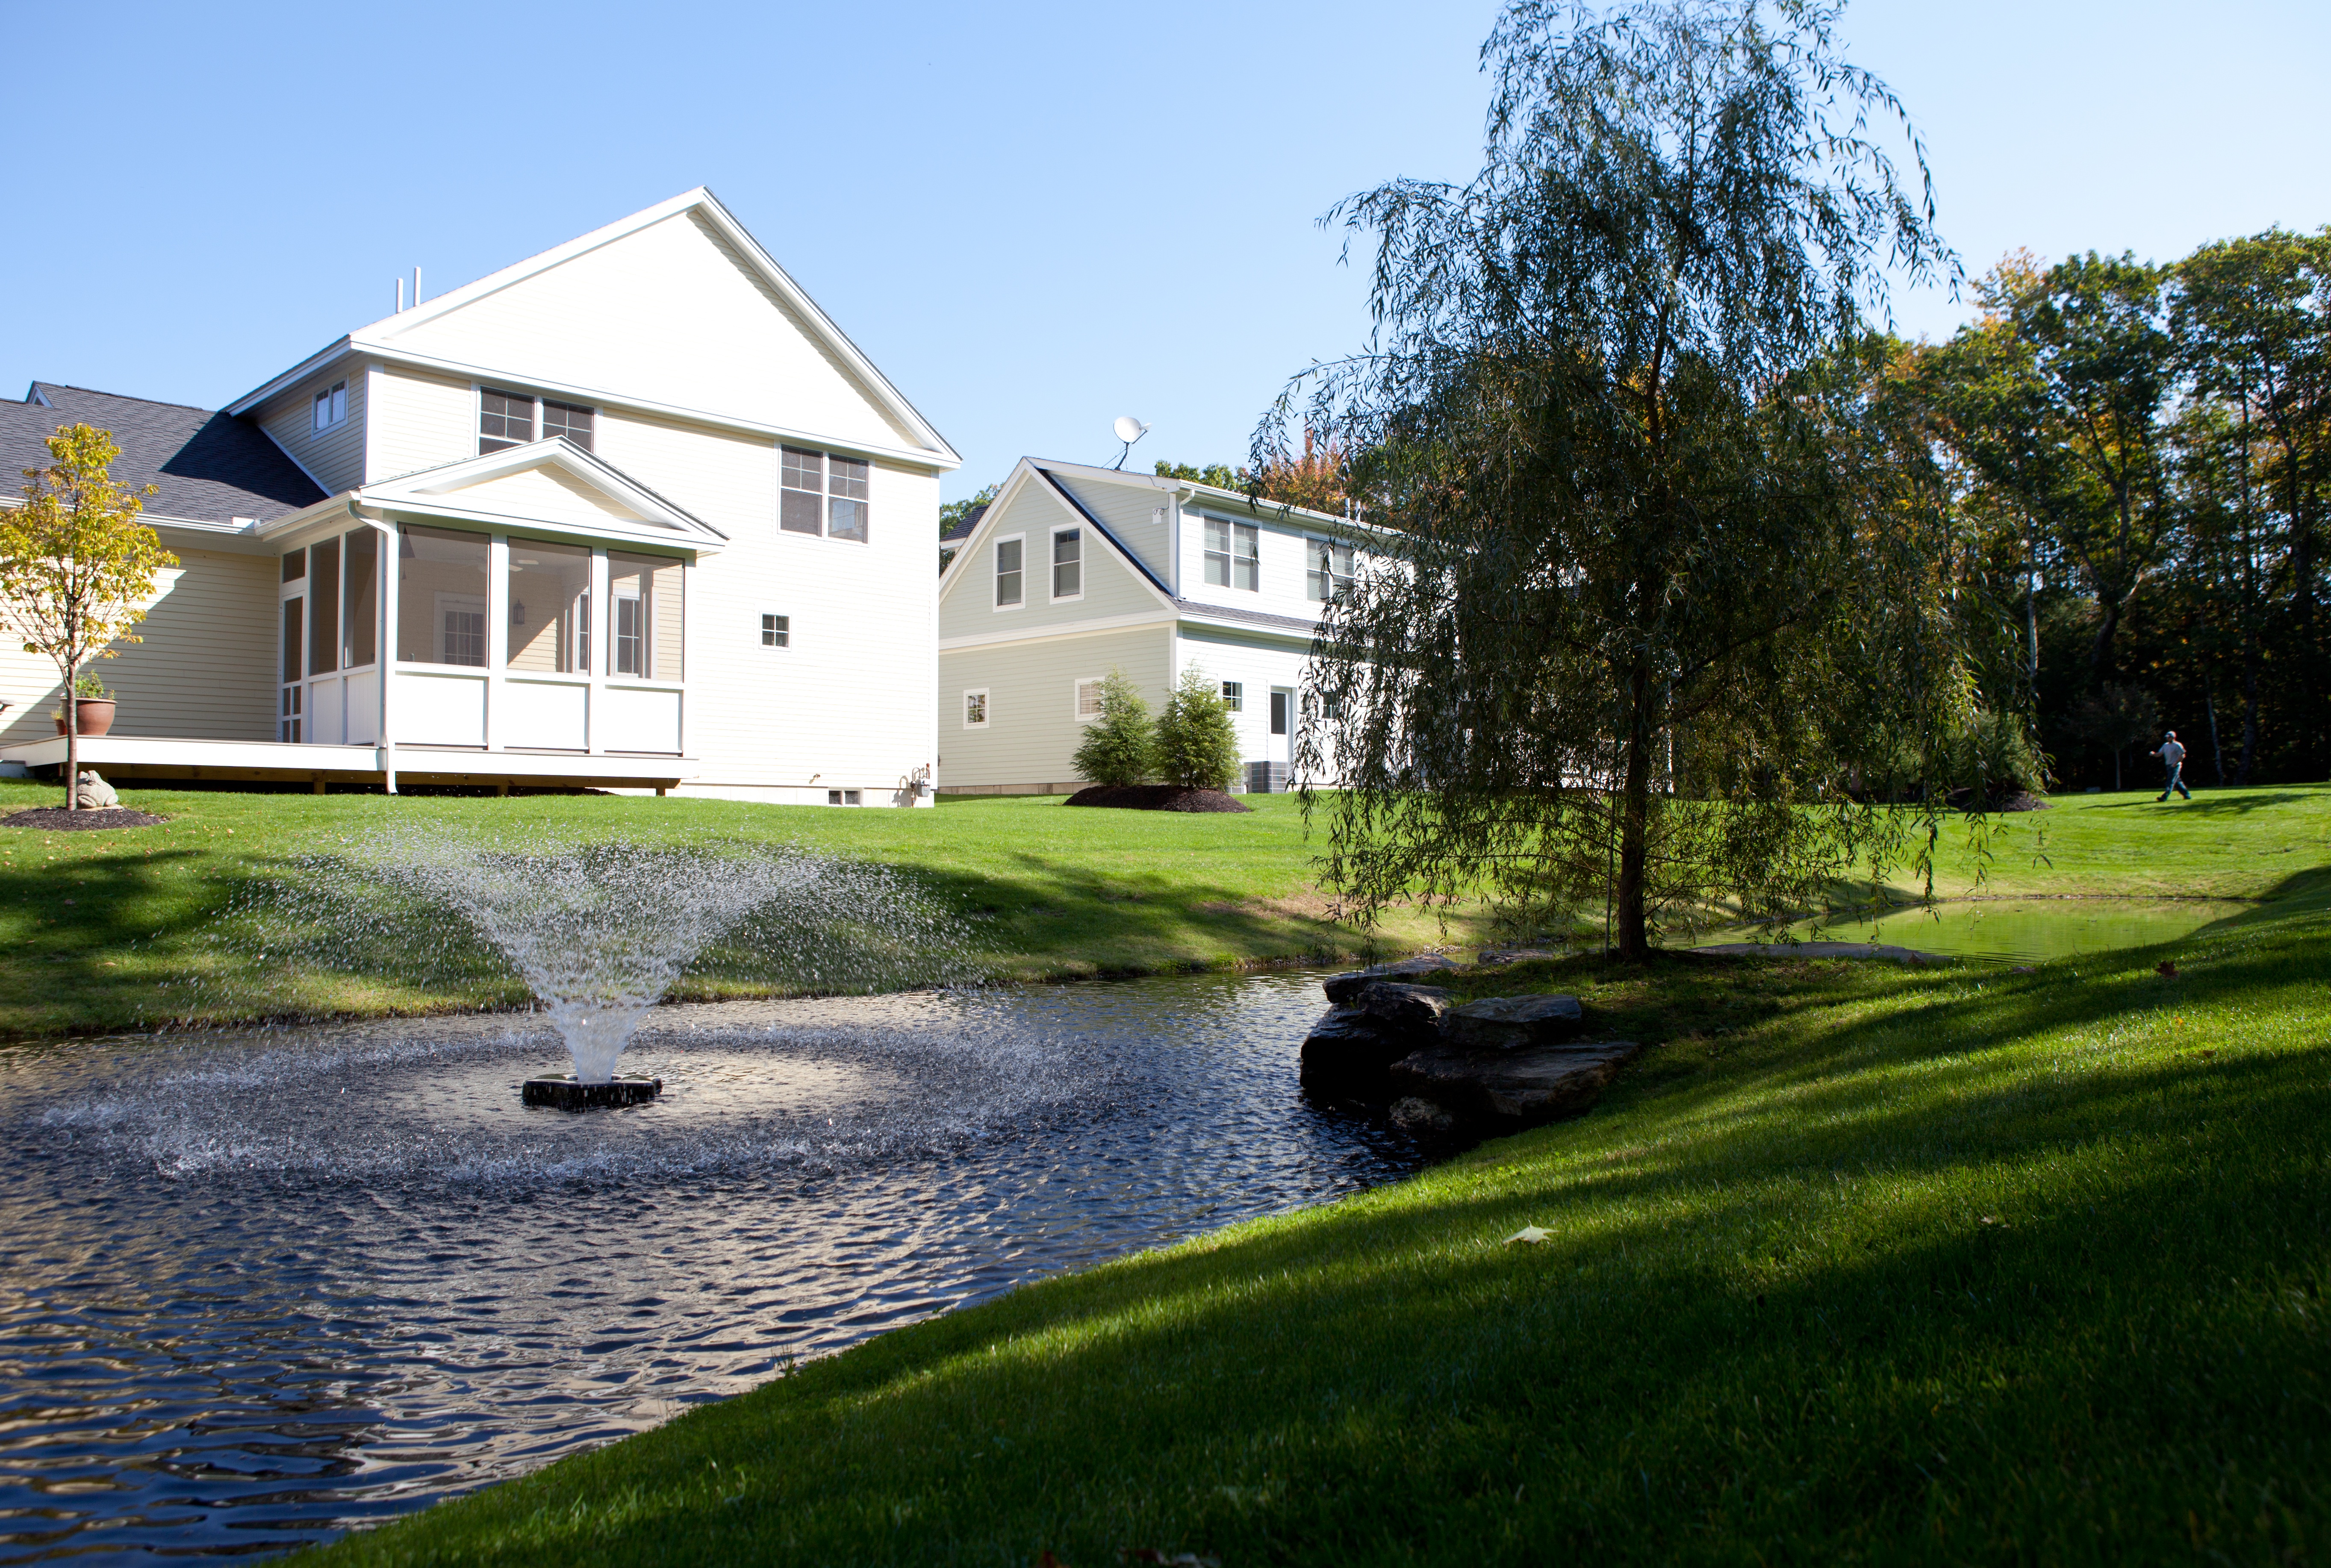
lawn, house, home, cottage, backyard, property, waterway, estate, residential area